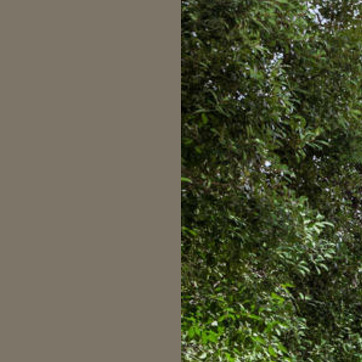
Material: foliage